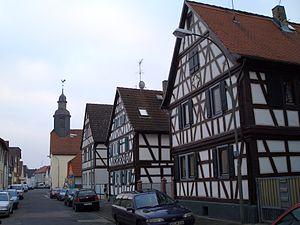
Mühlheim am Main est une municipalité allemande située dans le land de la Hesse et l'arrondissement d'Offenbach.
Saint-Priest est une commune française du sud-est de la France située dans la collectivité territoriale de la Métropole de Lyon en région Auvergne-Rhône-Alpes. Ses habitants sont appelés les San-Priods.